Albert W. Dent

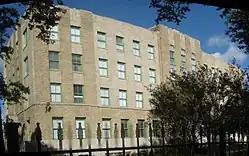
Flint Goodridge Hospital of Dillard University

In 1935 Dent assumed the dual role of business manager and superintendent of Flint-Goodridge Hospital, effectively making him the hospital's chief executive, a role he fulfilled until 1941. As part of preparing Dent for these responsibilities, Alexander arranged for Dent to work for a two-month period at nearby Touro Infirmary Hospital. During Dent's tenure as executive at Flint-Goodridge, the hospital significantly improved patient care and education for health care providers. He also significantly influenced quality of health care in the local community and beyond. Additionally he led successful fund-raising efforts for the hospital. Early in his term at Flint-Goodridge Hospital, Dent cultivated a close working relationship with New Orleans businessman and philanthropist Edgar B. Stern. Stern was an influential member of the Board of Trustees for both Flint-Goodridge Hospital and Dillard University, since the two institutions had shared governance. The relationship was useful to Dent in his fundraising efforts, since hospitals and universities for African-Americans were chronically short of money at the time of the Jim Crow South. His fund-raising success included such institutions as the Rosenwald Fund and the General Education Board, in addition to the United States Public Health Service.